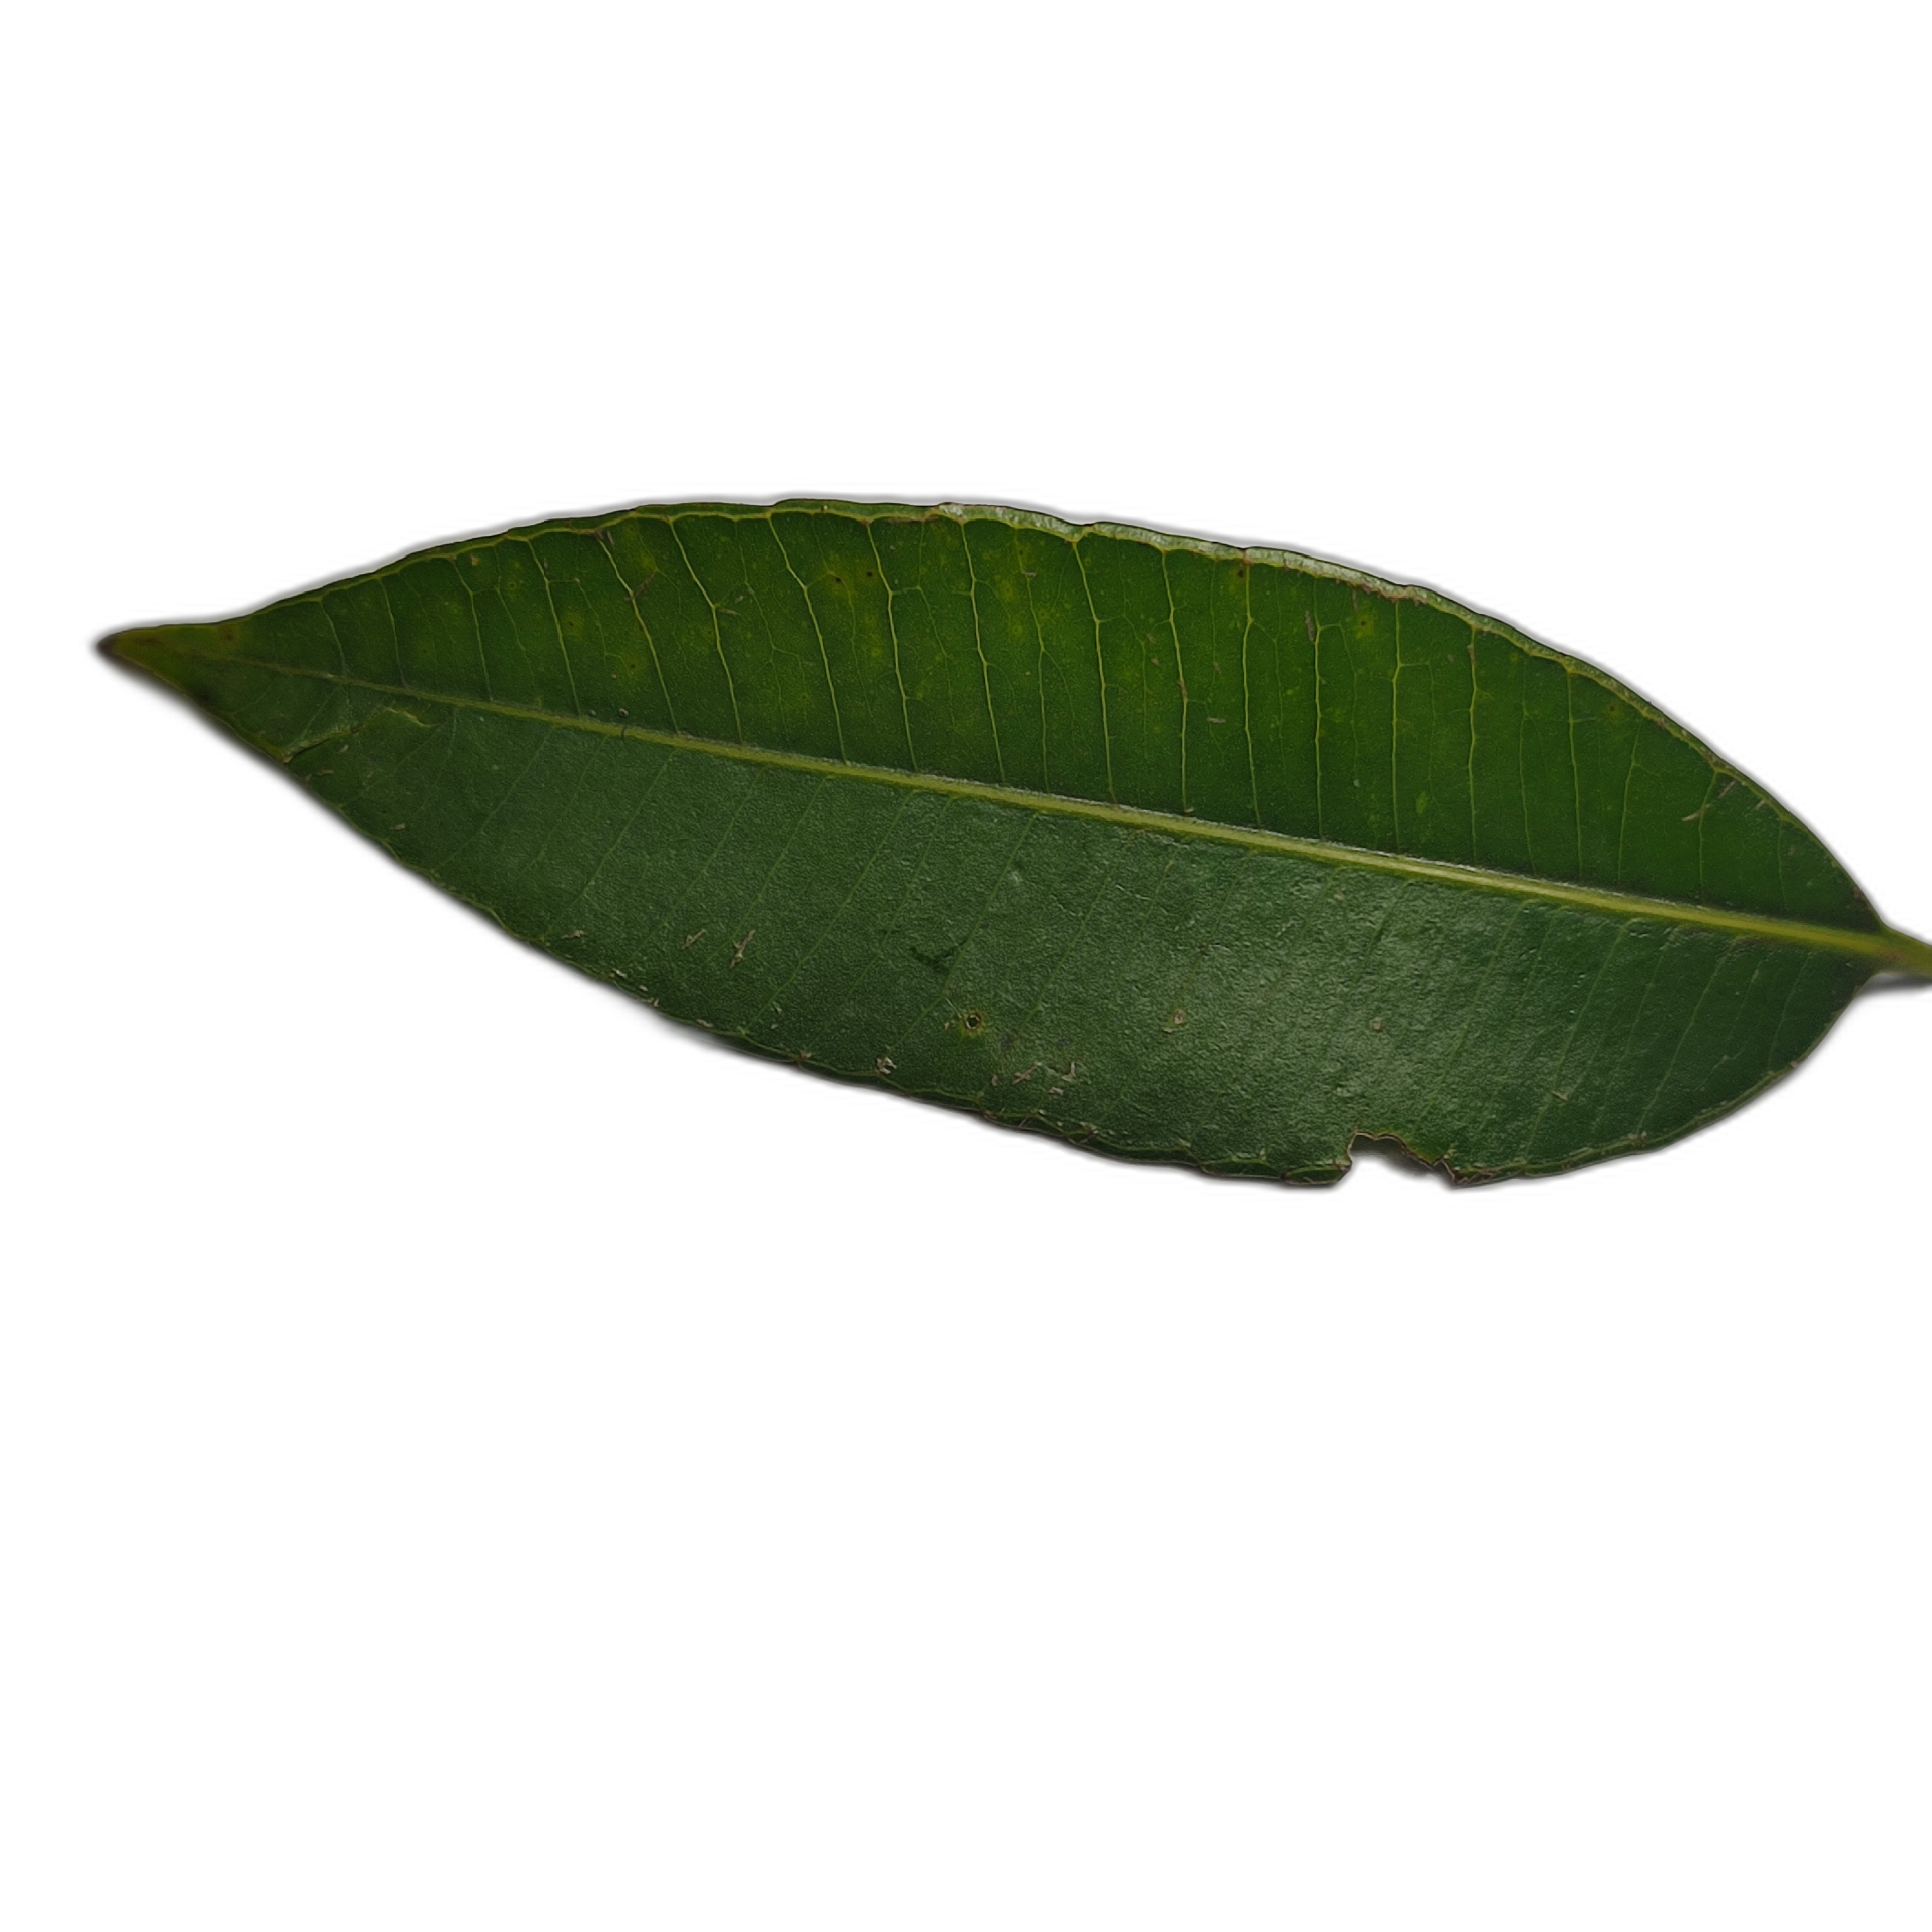
Label: healthy